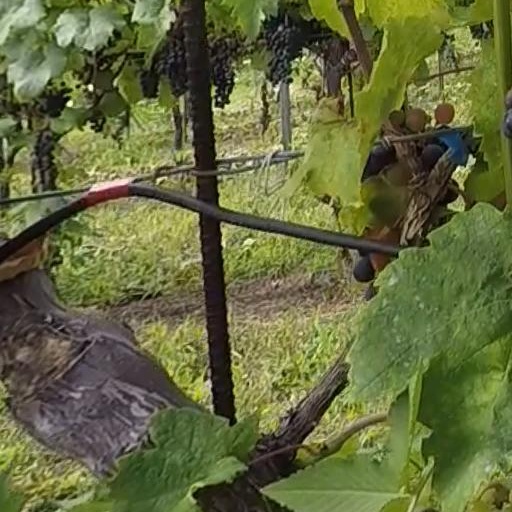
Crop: grape